Kirkcaldie & Stains

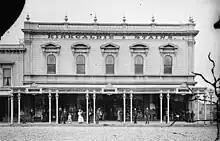
1868 wooden shop on Lambton Quay.

In 1868 the business moved to new premises on land reclaimed from the harbour, at the corner of Lambton Quay and Brandon Streets. This site was part of the block of land occupied by the business until 2016. The two-storey wooden building in Italianate style was designed by C. J. Toxward and opened on 24 October 1868. John's brother Robert was employed in 1868 as its London buyer.